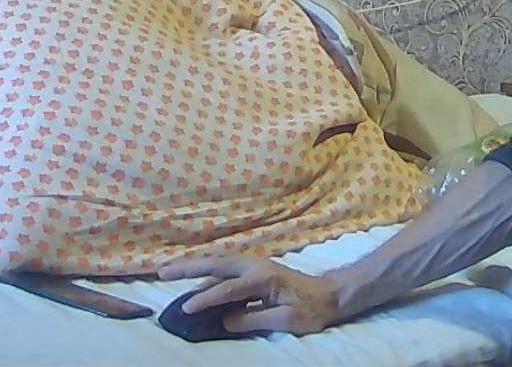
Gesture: no_gesture